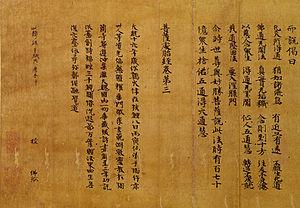
Le terme « Trésor national » est utilisé depuis 1897 pour désigner les biens culturels importants du Japon,